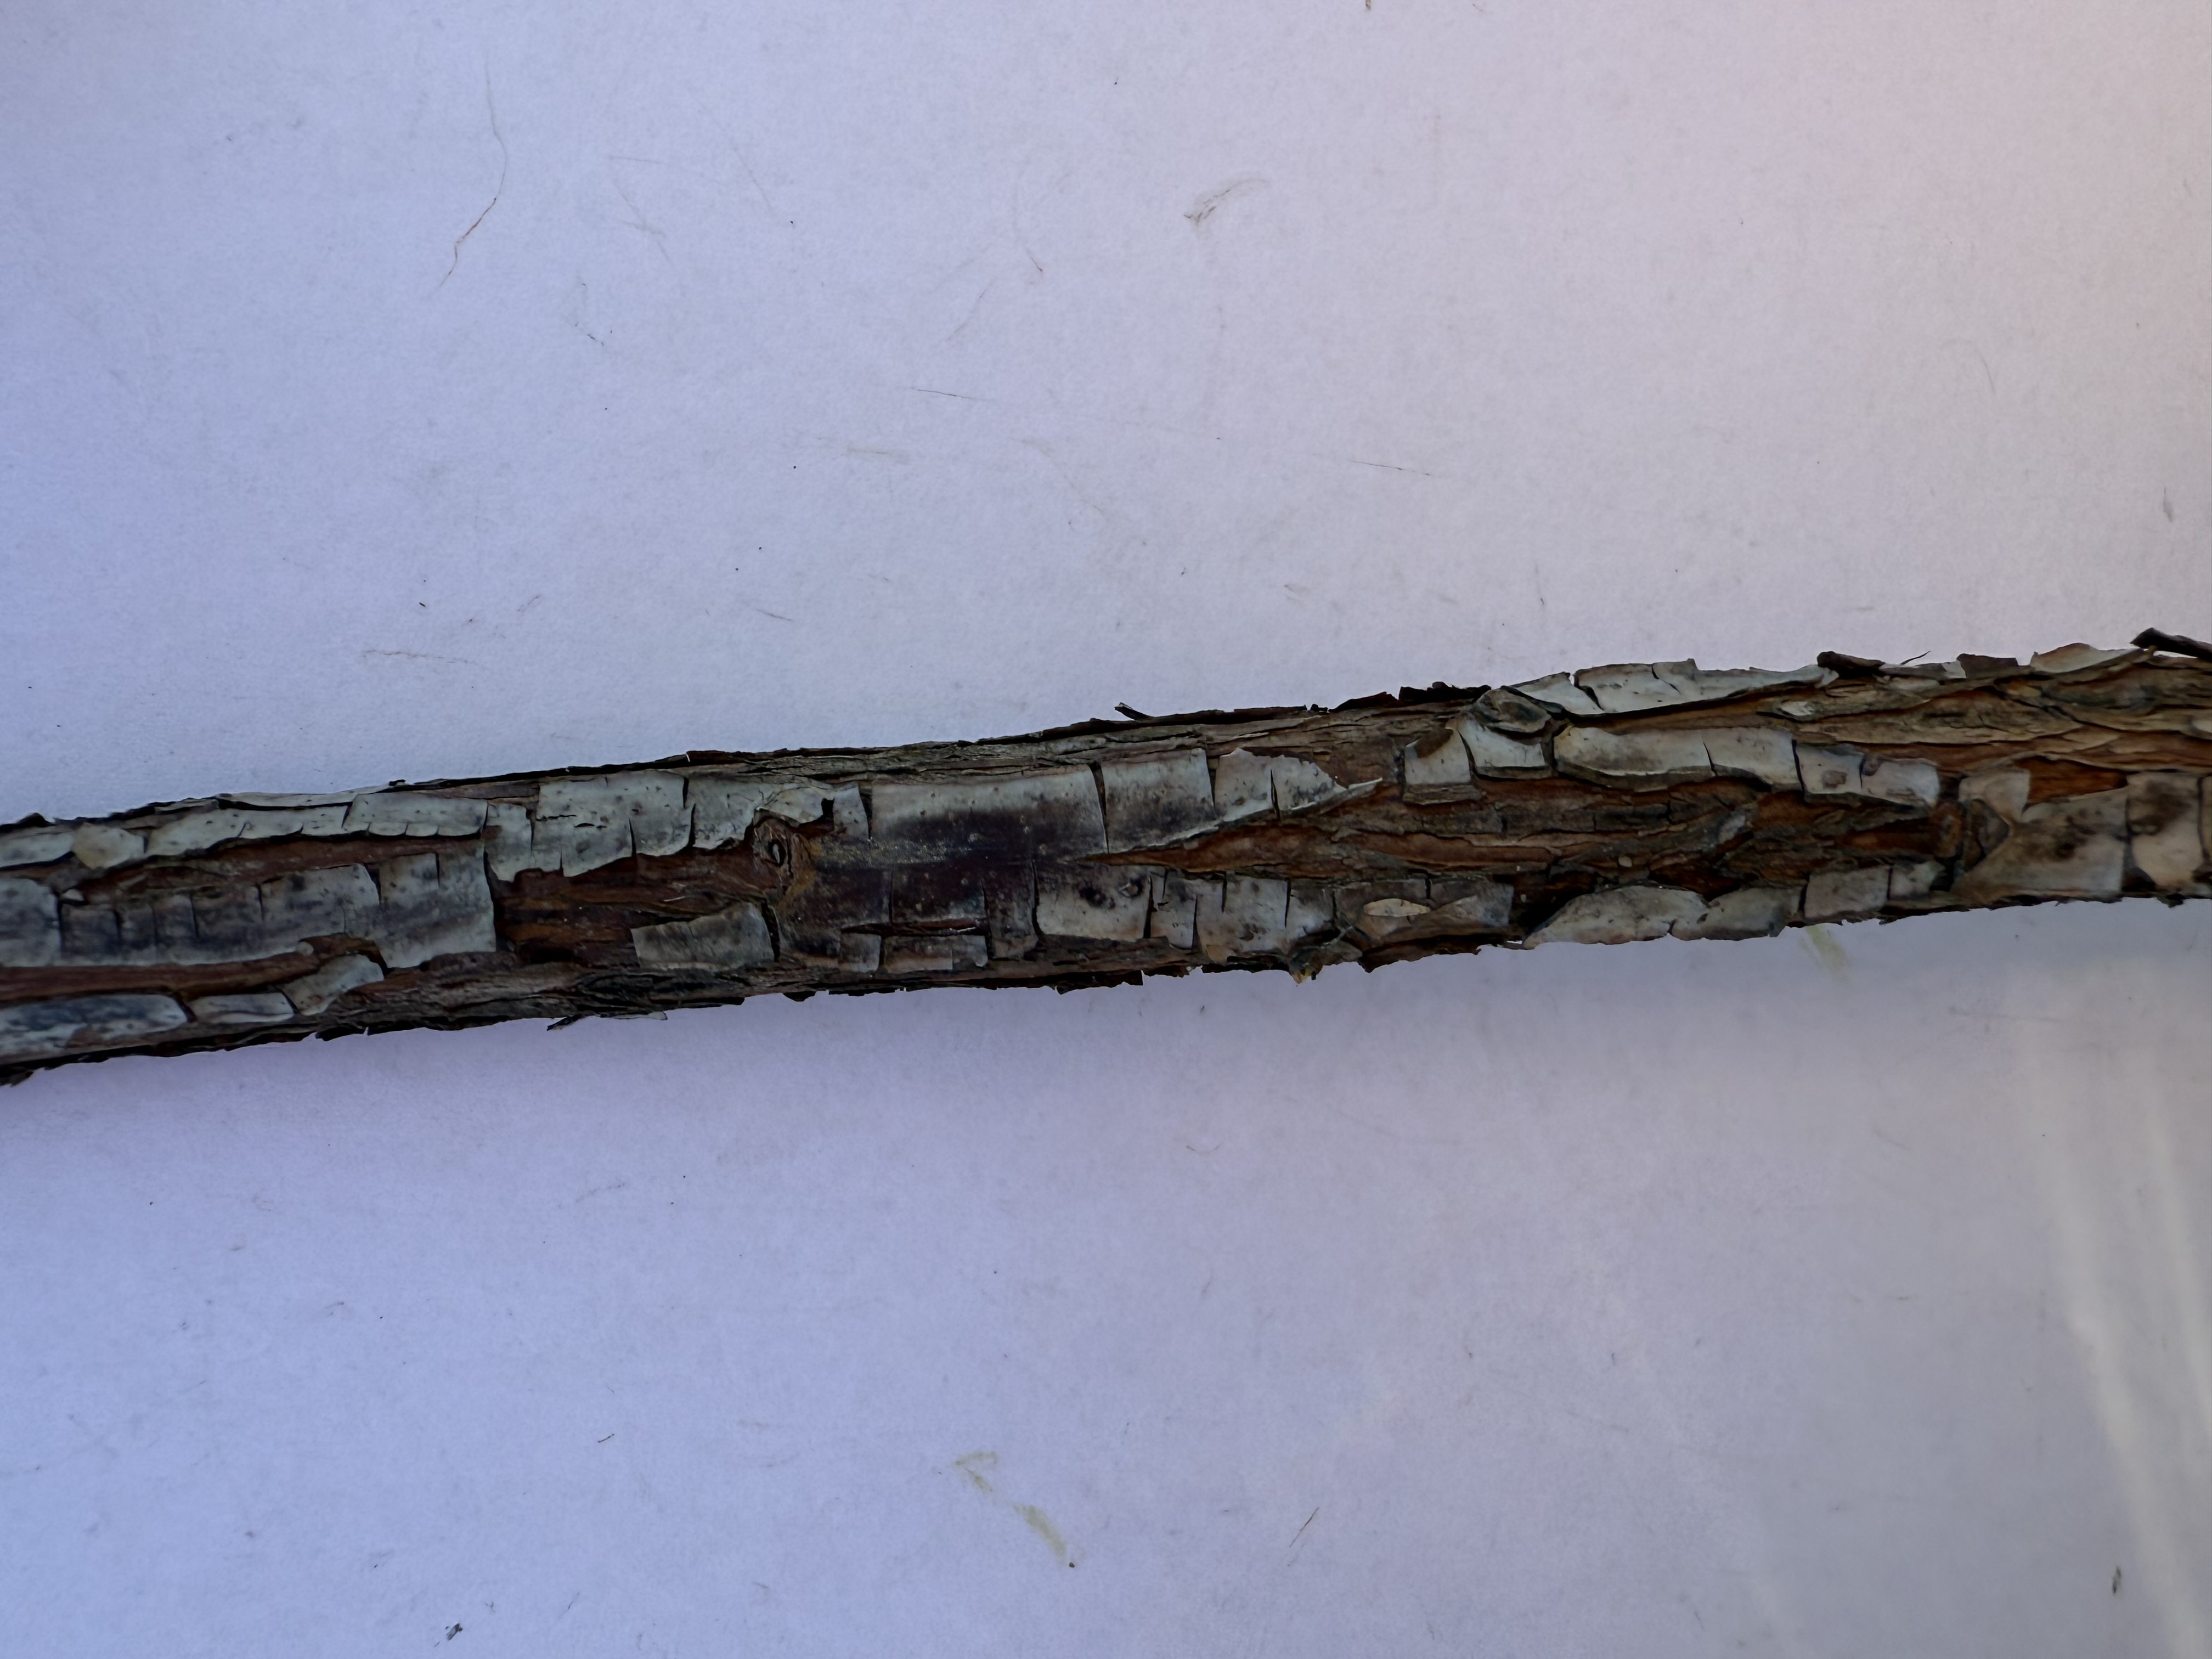
Variety: Wild Strawberry